Girls on Probation

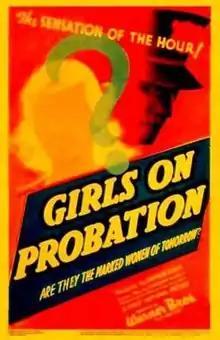
Theatrical release poster

Girls on Probation is a 1938 American crime film directed by William C. McGann and written by Crane Wilbur. The film stars Jane Bryan, Ronald Reagan, Anthony Averill, Sheila Bromley, Henry O'Neill and Elisabeth Risdon. The film was released by Warner Bros. on August 22, 1938.